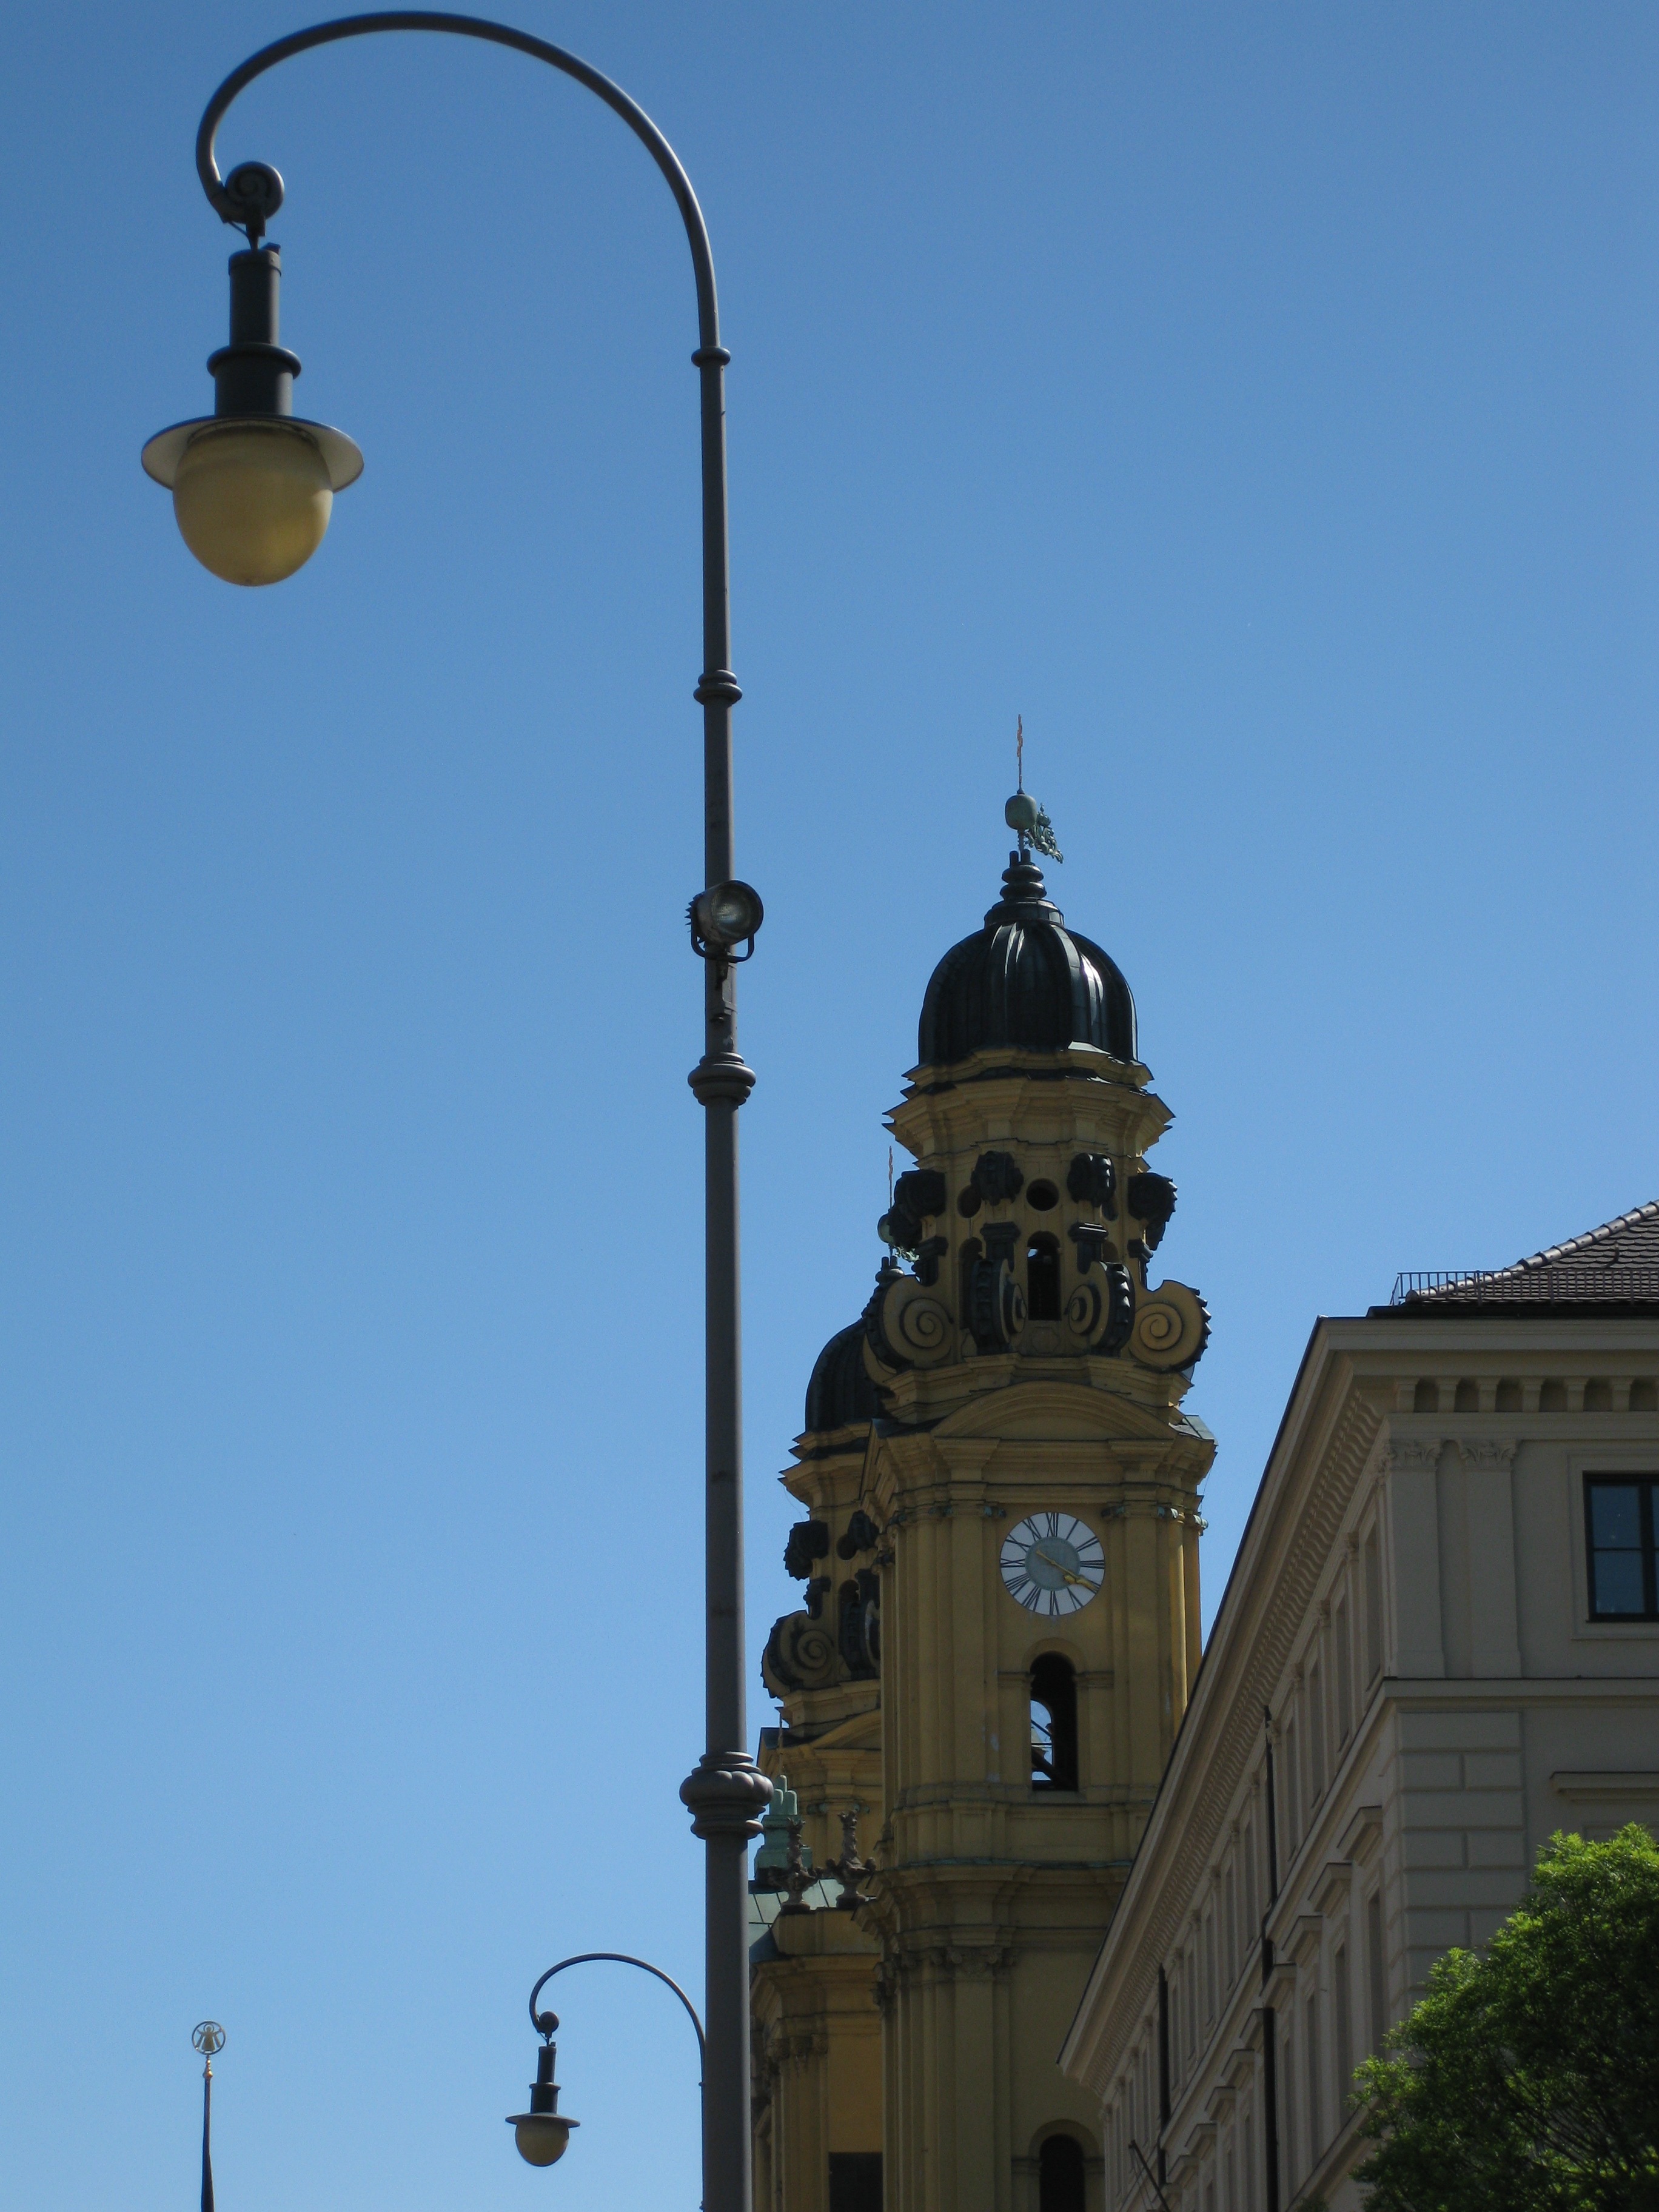
building, city, lantern, tower, landmark, church, street light, lighting, bell tower, street lamp, spire, steeple, light fixture, munich